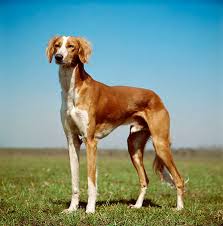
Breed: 206-n000051-Saluki